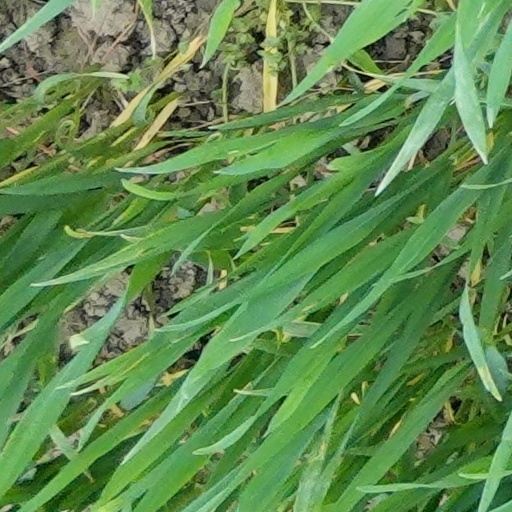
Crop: wheat